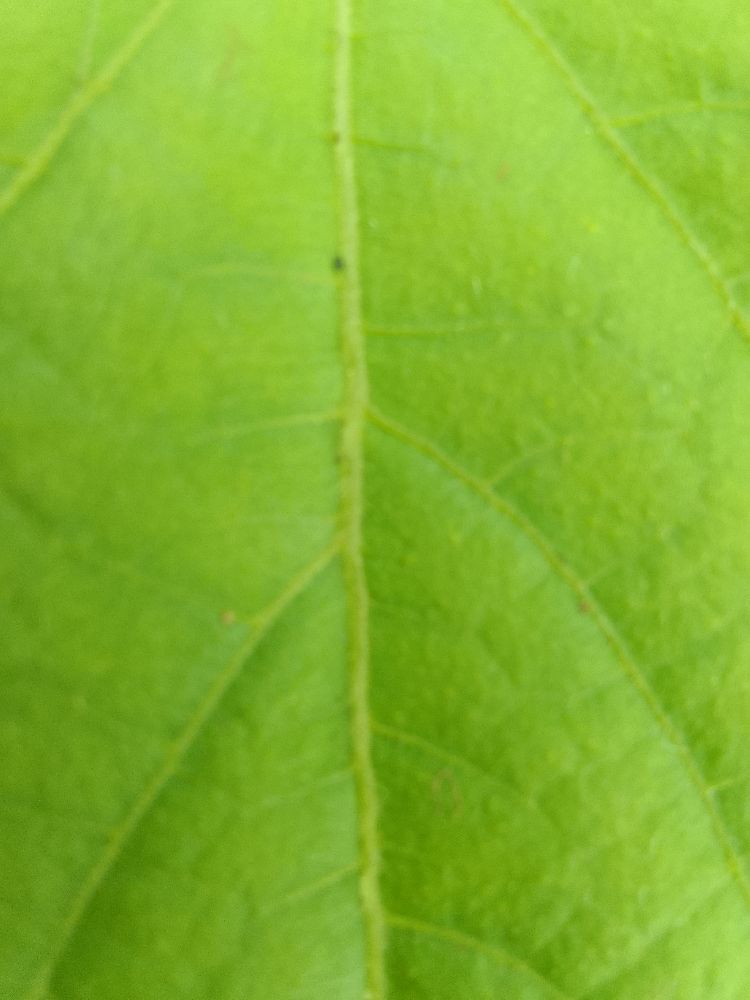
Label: healthy